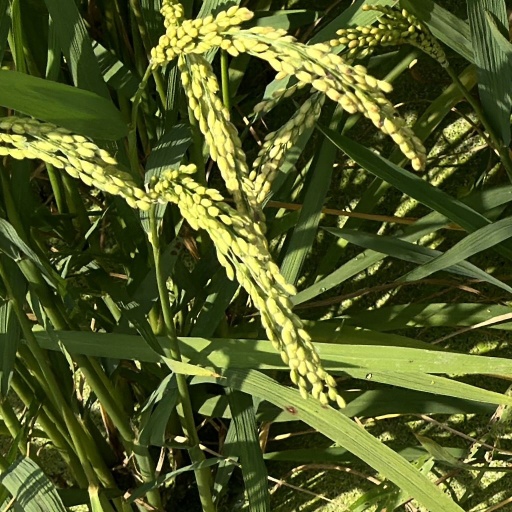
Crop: rice